Ibzan

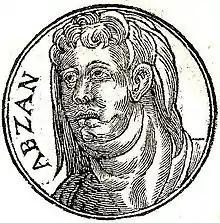
Ibzan from "Promptuarii Iconum Insigniorum"

Ibzan ( "ʾIḇṣān"; ; , meaning "illustrious") appears in the Hebrew Bible as the ninth of the Judges of Israel.